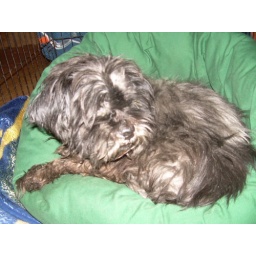
dogs up for adoption at Barc No-kill animal shelter in Williamsburg, brooklyn